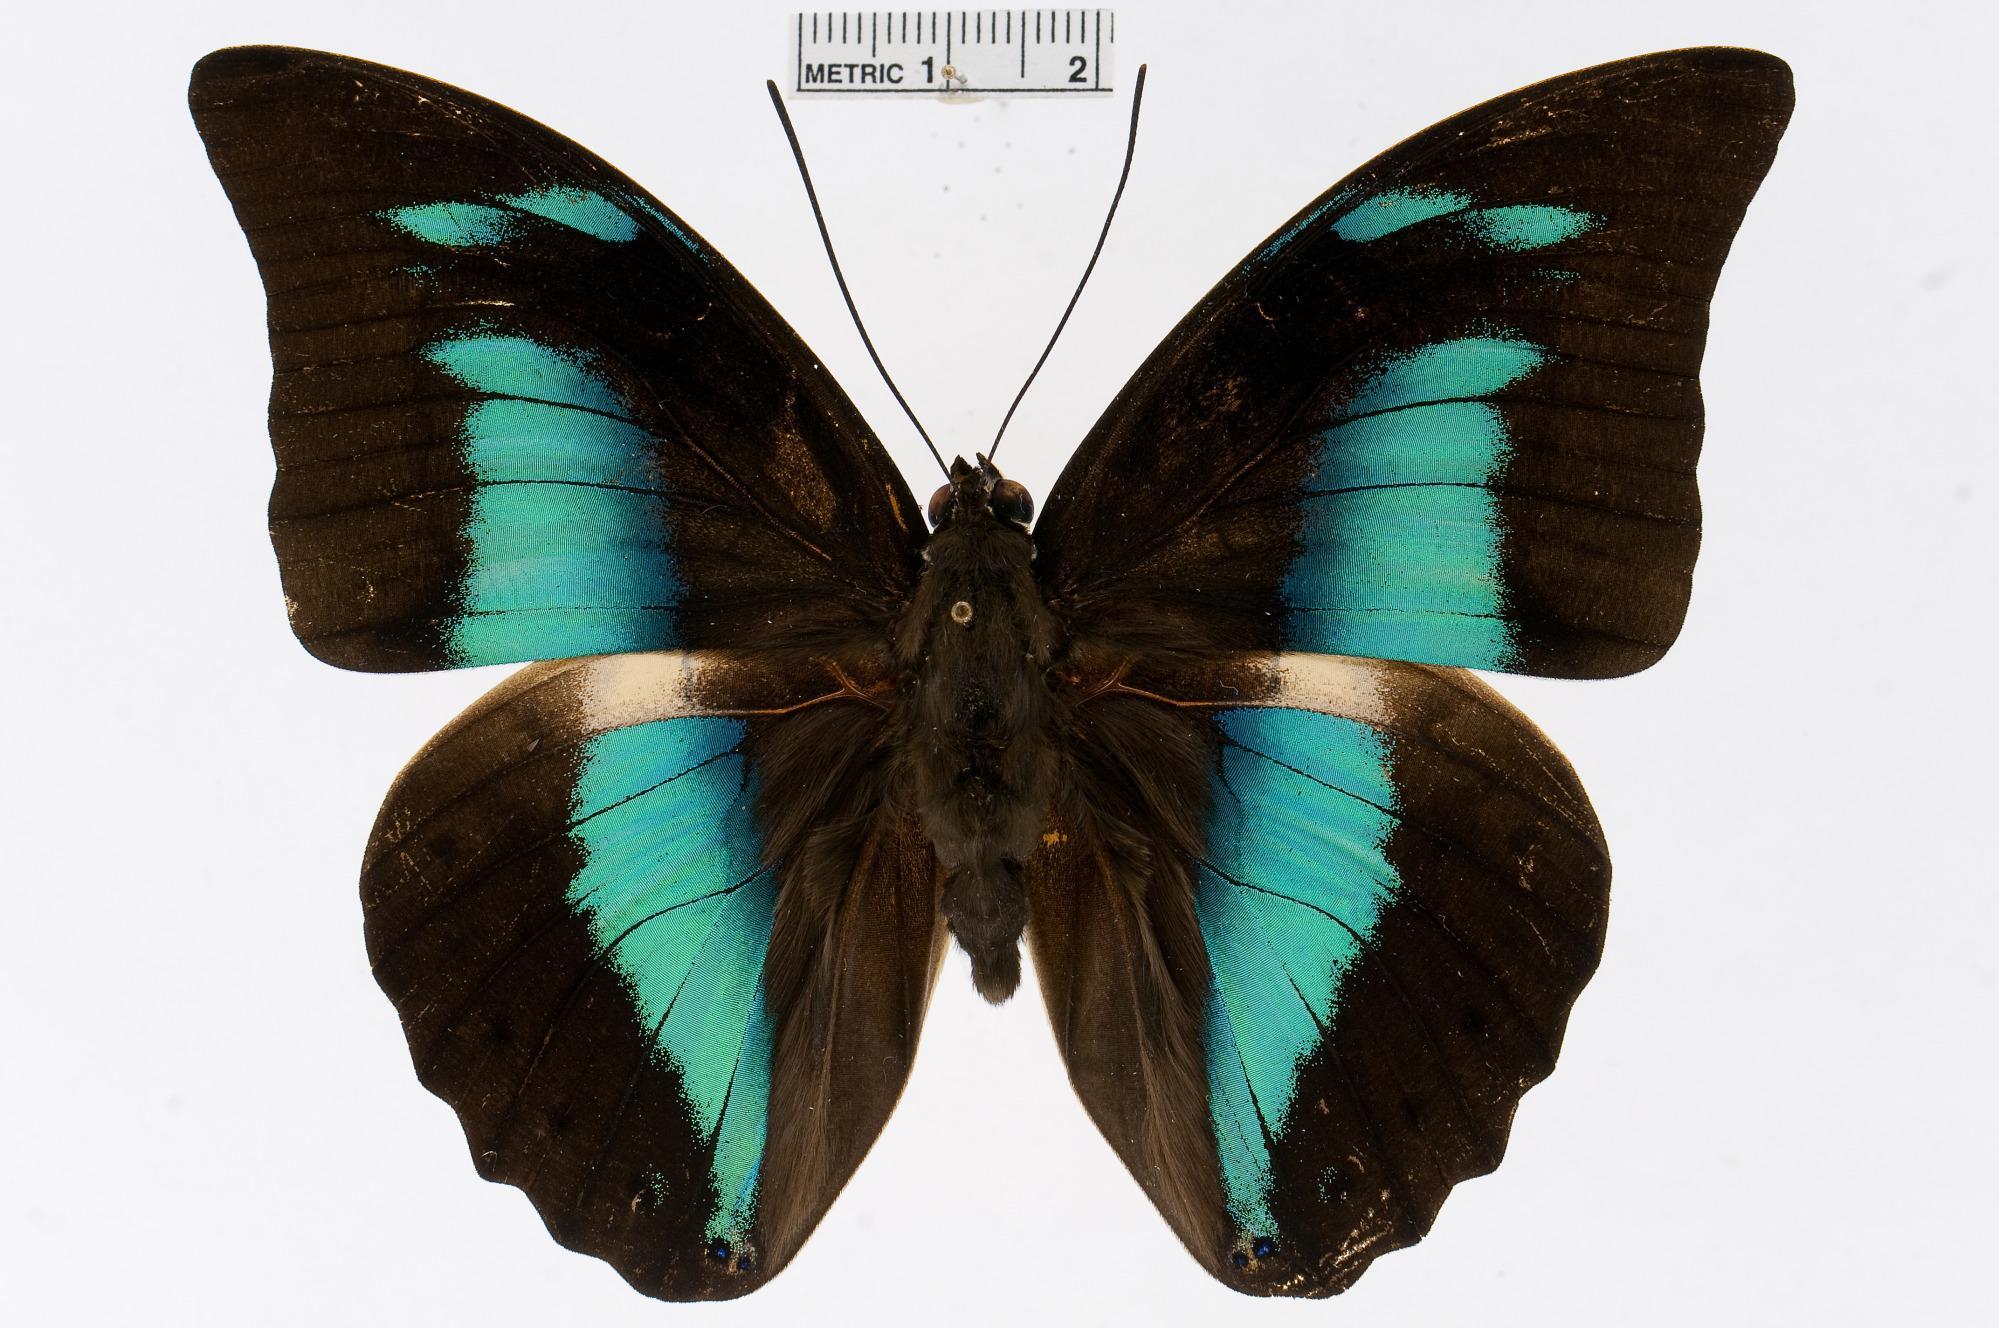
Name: Archaeoprepona camilla
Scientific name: Archaeoprepona camilla (Godman & Salvin, 1884)
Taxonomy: Animalia, Arthropoda, Insecta, Lepidoptera, Nymphalidae, Charaxinae